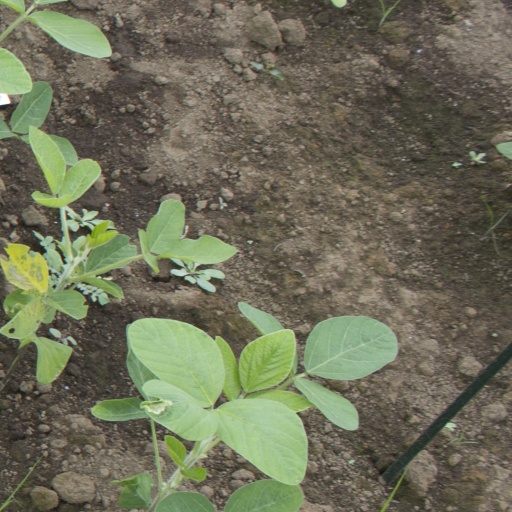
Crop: soybean